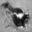
Label: skunk